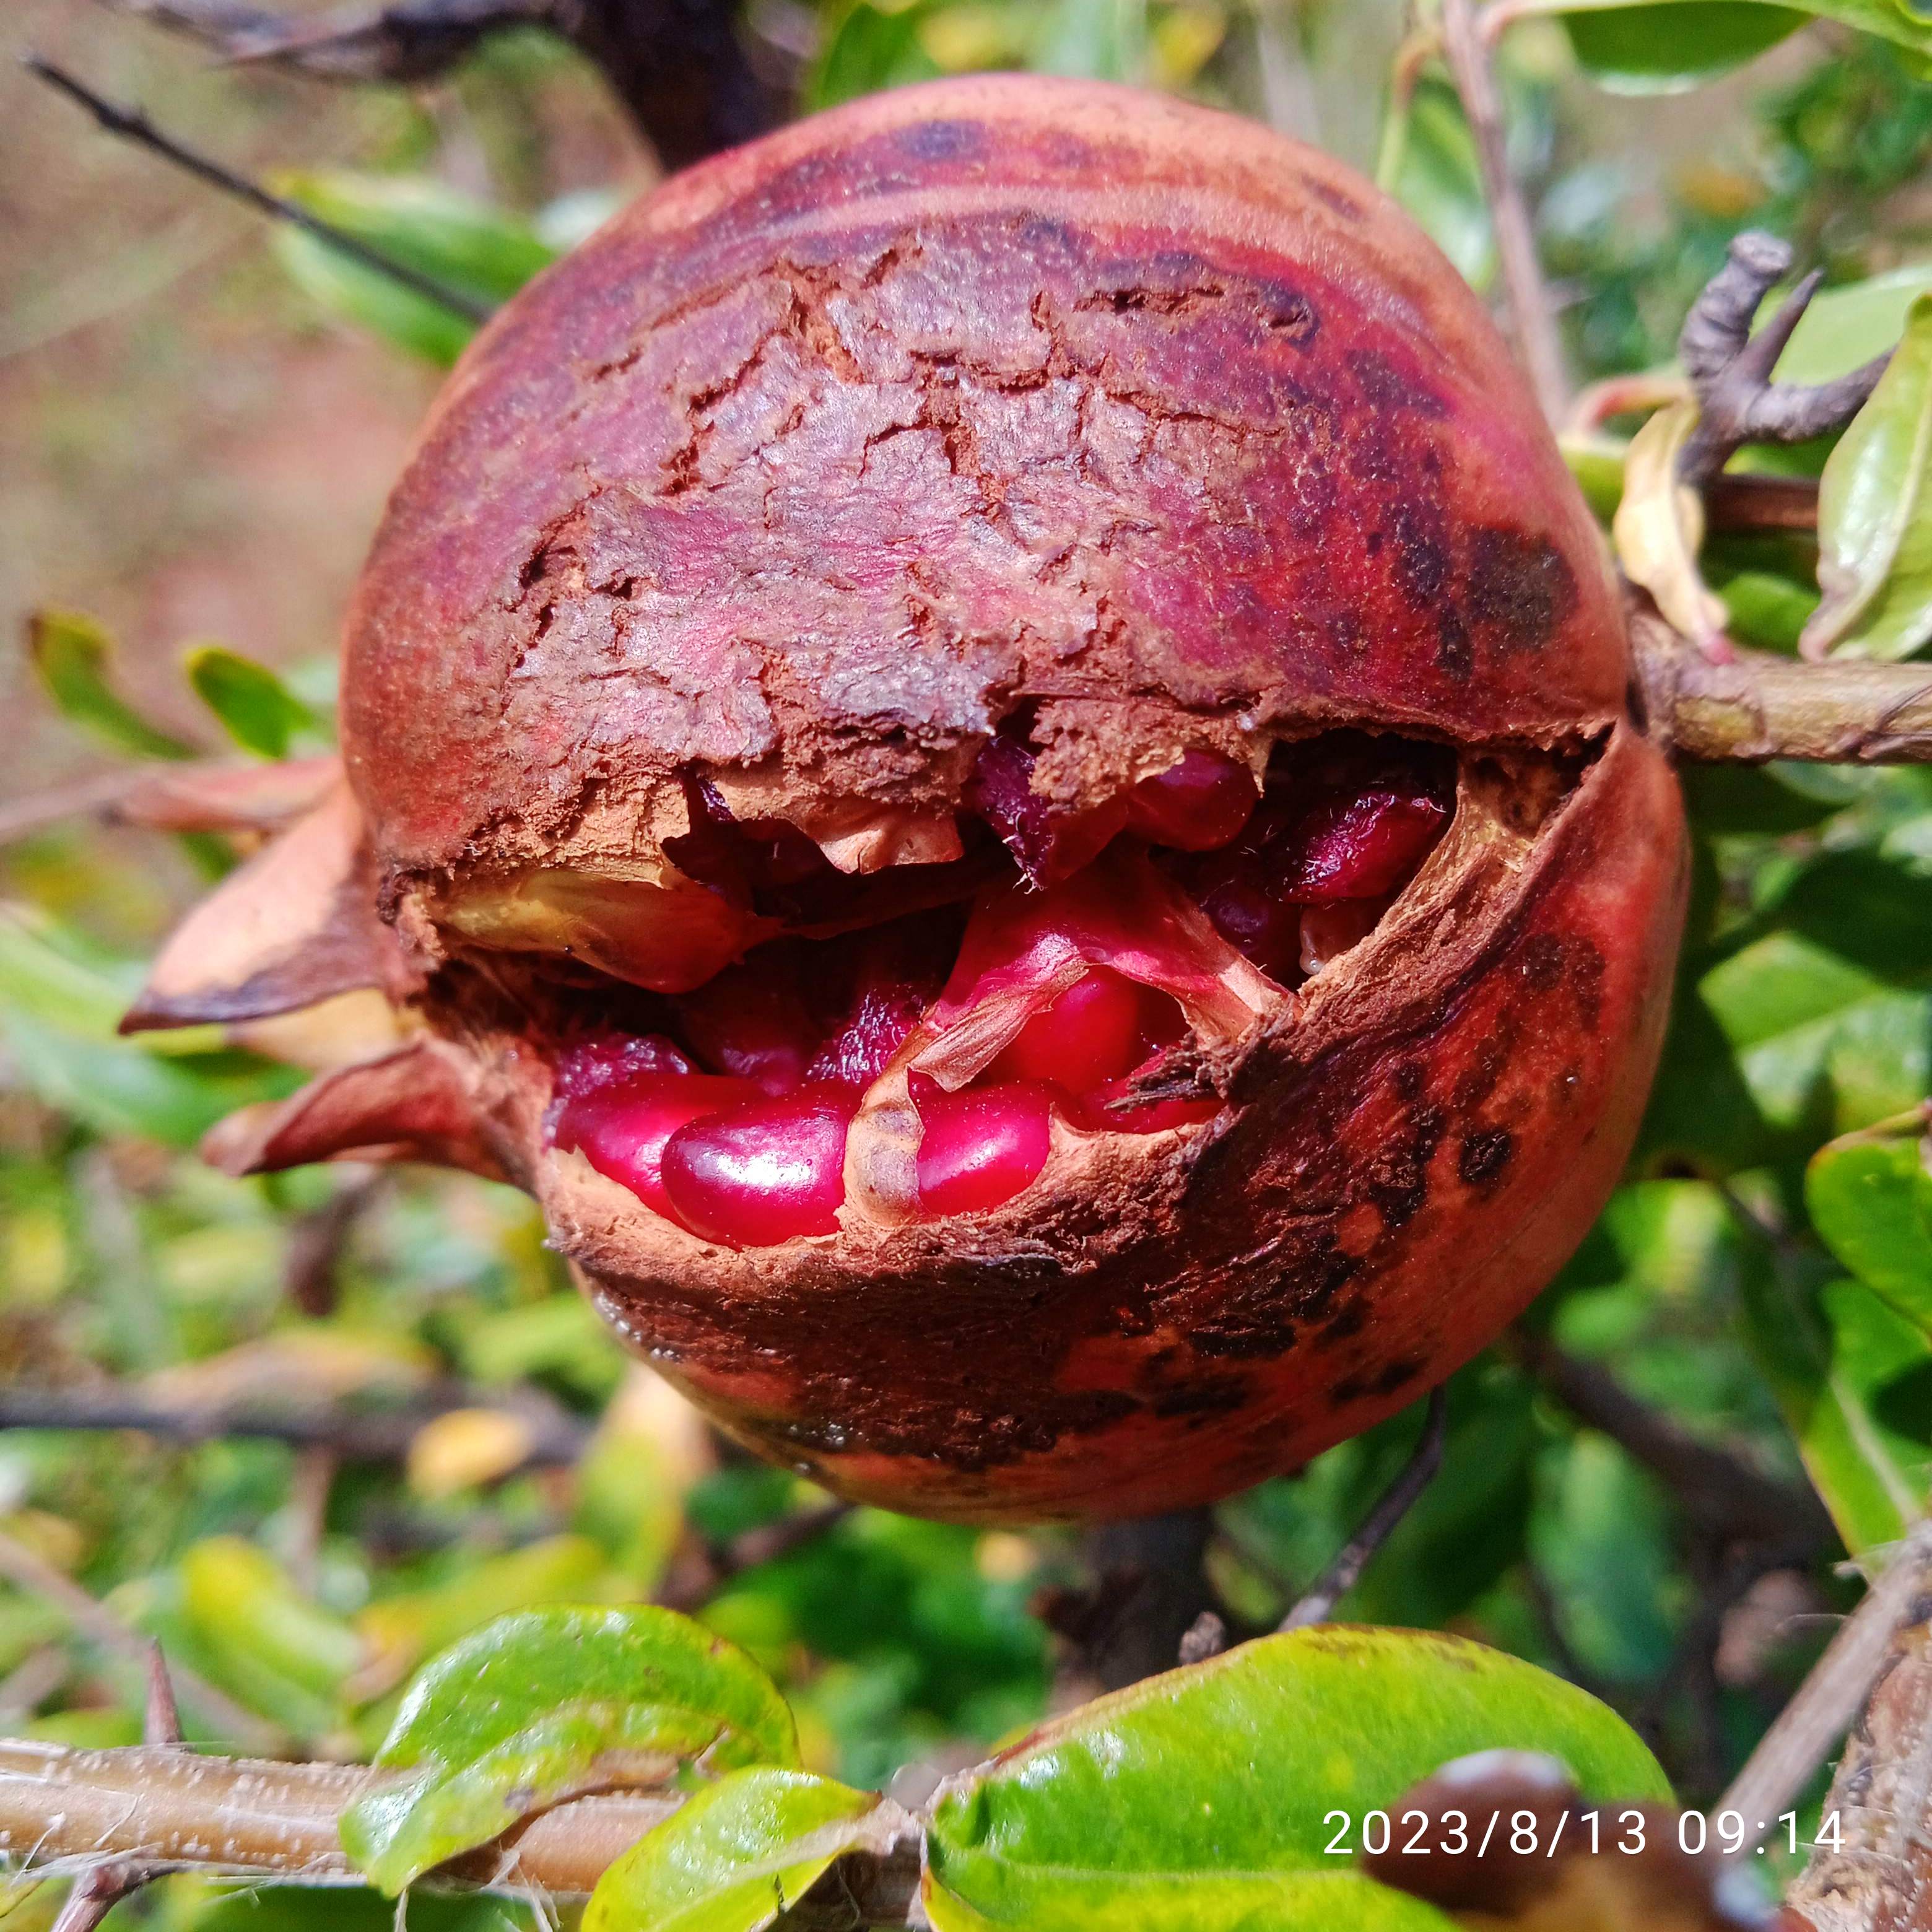
Label: Bacterial_Blight